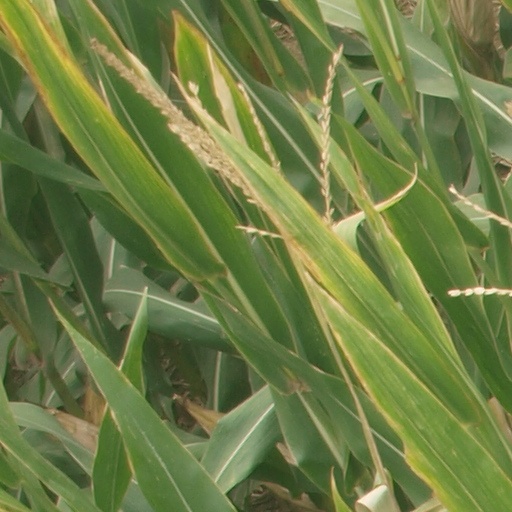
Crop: maize; corn